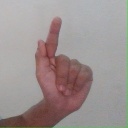
अक्षर: ळ